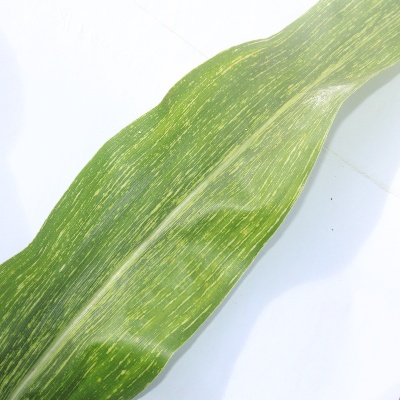
Crop: Maize
Condition: streak virus